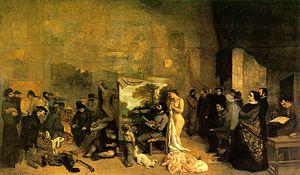
L'Angora turc est une race de chats à poils mi-longs originaire de Turquie. Ce chat est caractérisé par sa robe à poils mi-longs très soyeuse et sans sous-poils, et une silhouette fine et élancée qui le classe dans la catégorie des chats foreign comme l'abyssin ou le bleu russe. Race de chat très ancienne, l'angora turc est à l'origine de l'ensemble des races à poils longs et mi-longs présents en Europe et en Amérique.